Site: brandenburg
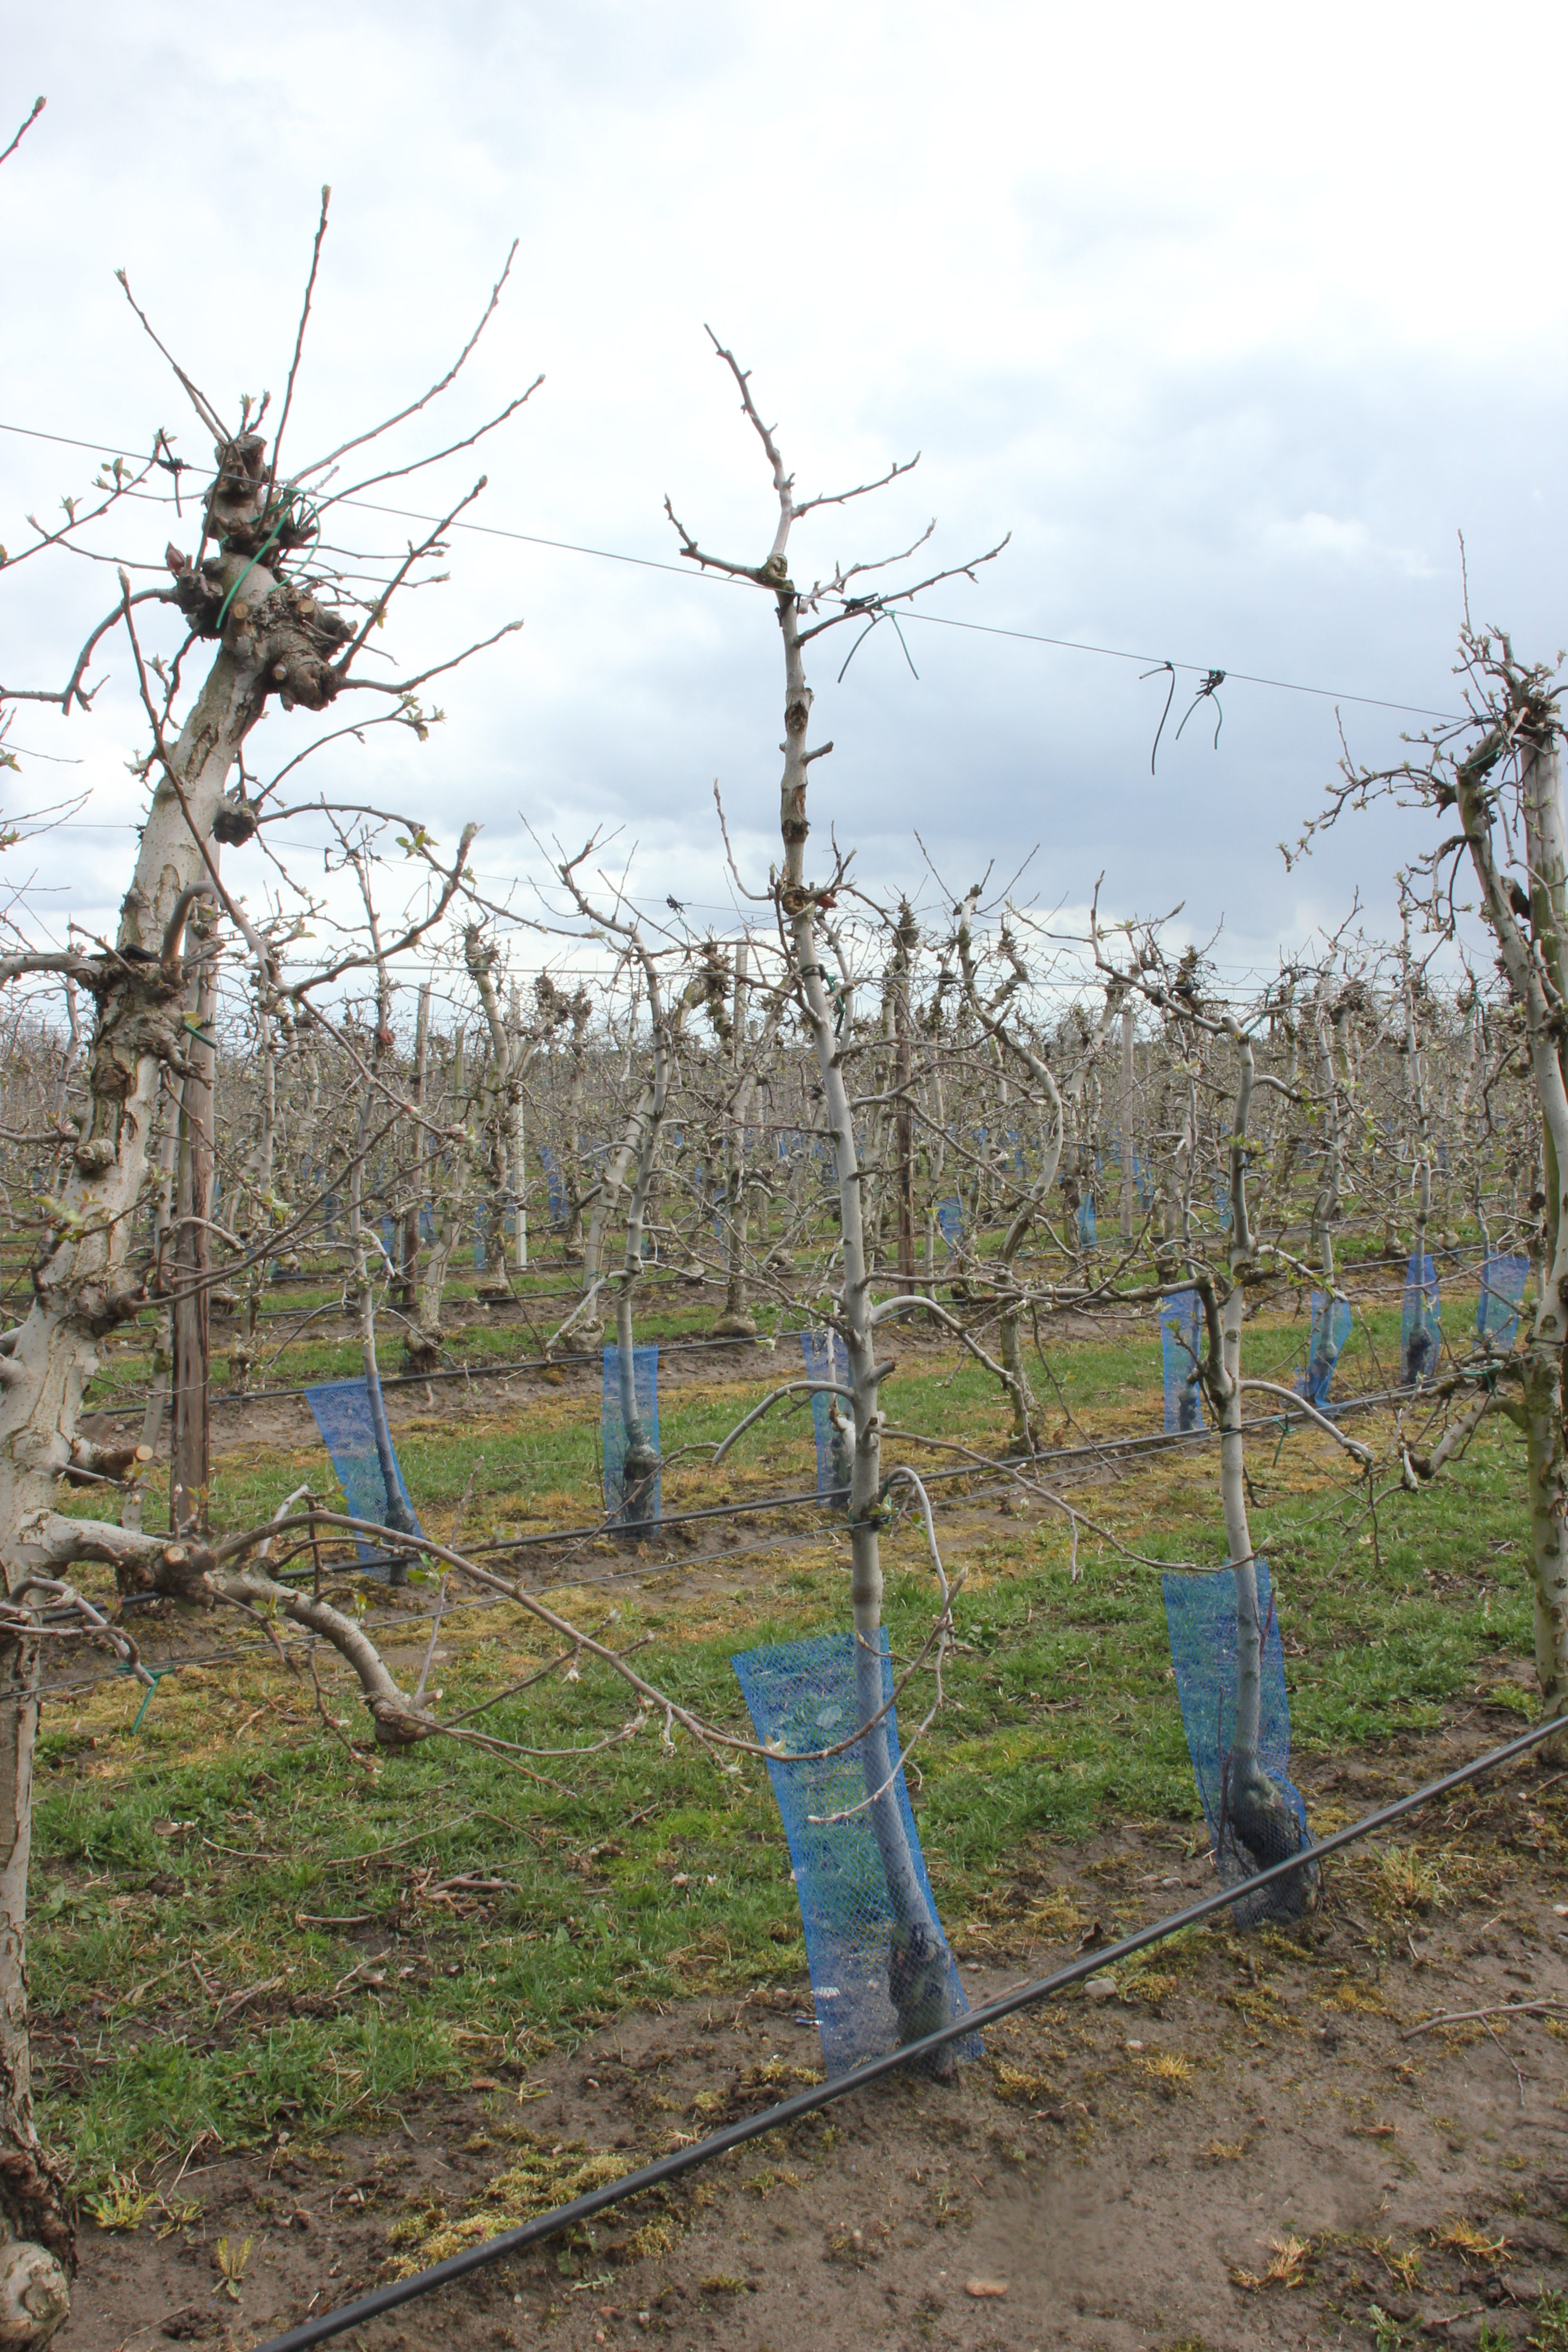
Growth stage (BBCH 55): Inflorescence emergence